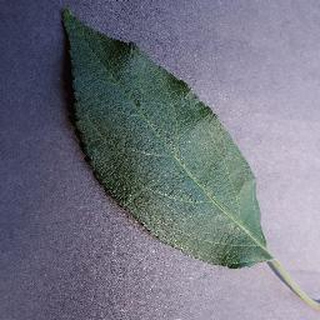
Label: healthy_apple